Show Boat (1988 cast album)

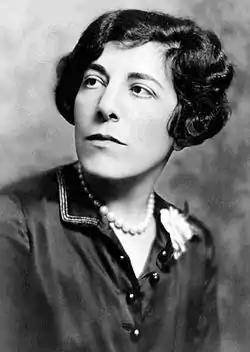
Edna Ferber in 1928, two years after the publication of her "Show Boat" novel and a year after the première of Jerome Kern's musical

Andrew Lamb reviewed the album on CD in "Gramophone" in November 1988. "Never", he wrote, "... have I been so bowled over by a musical theatre recording as by this". Before listening to it, he had been apprehensive that it might be one of those albums on which a Broadway score was mistreated by a gang of gatecrashers from the world of opera. In the event, his fears had proved needless.